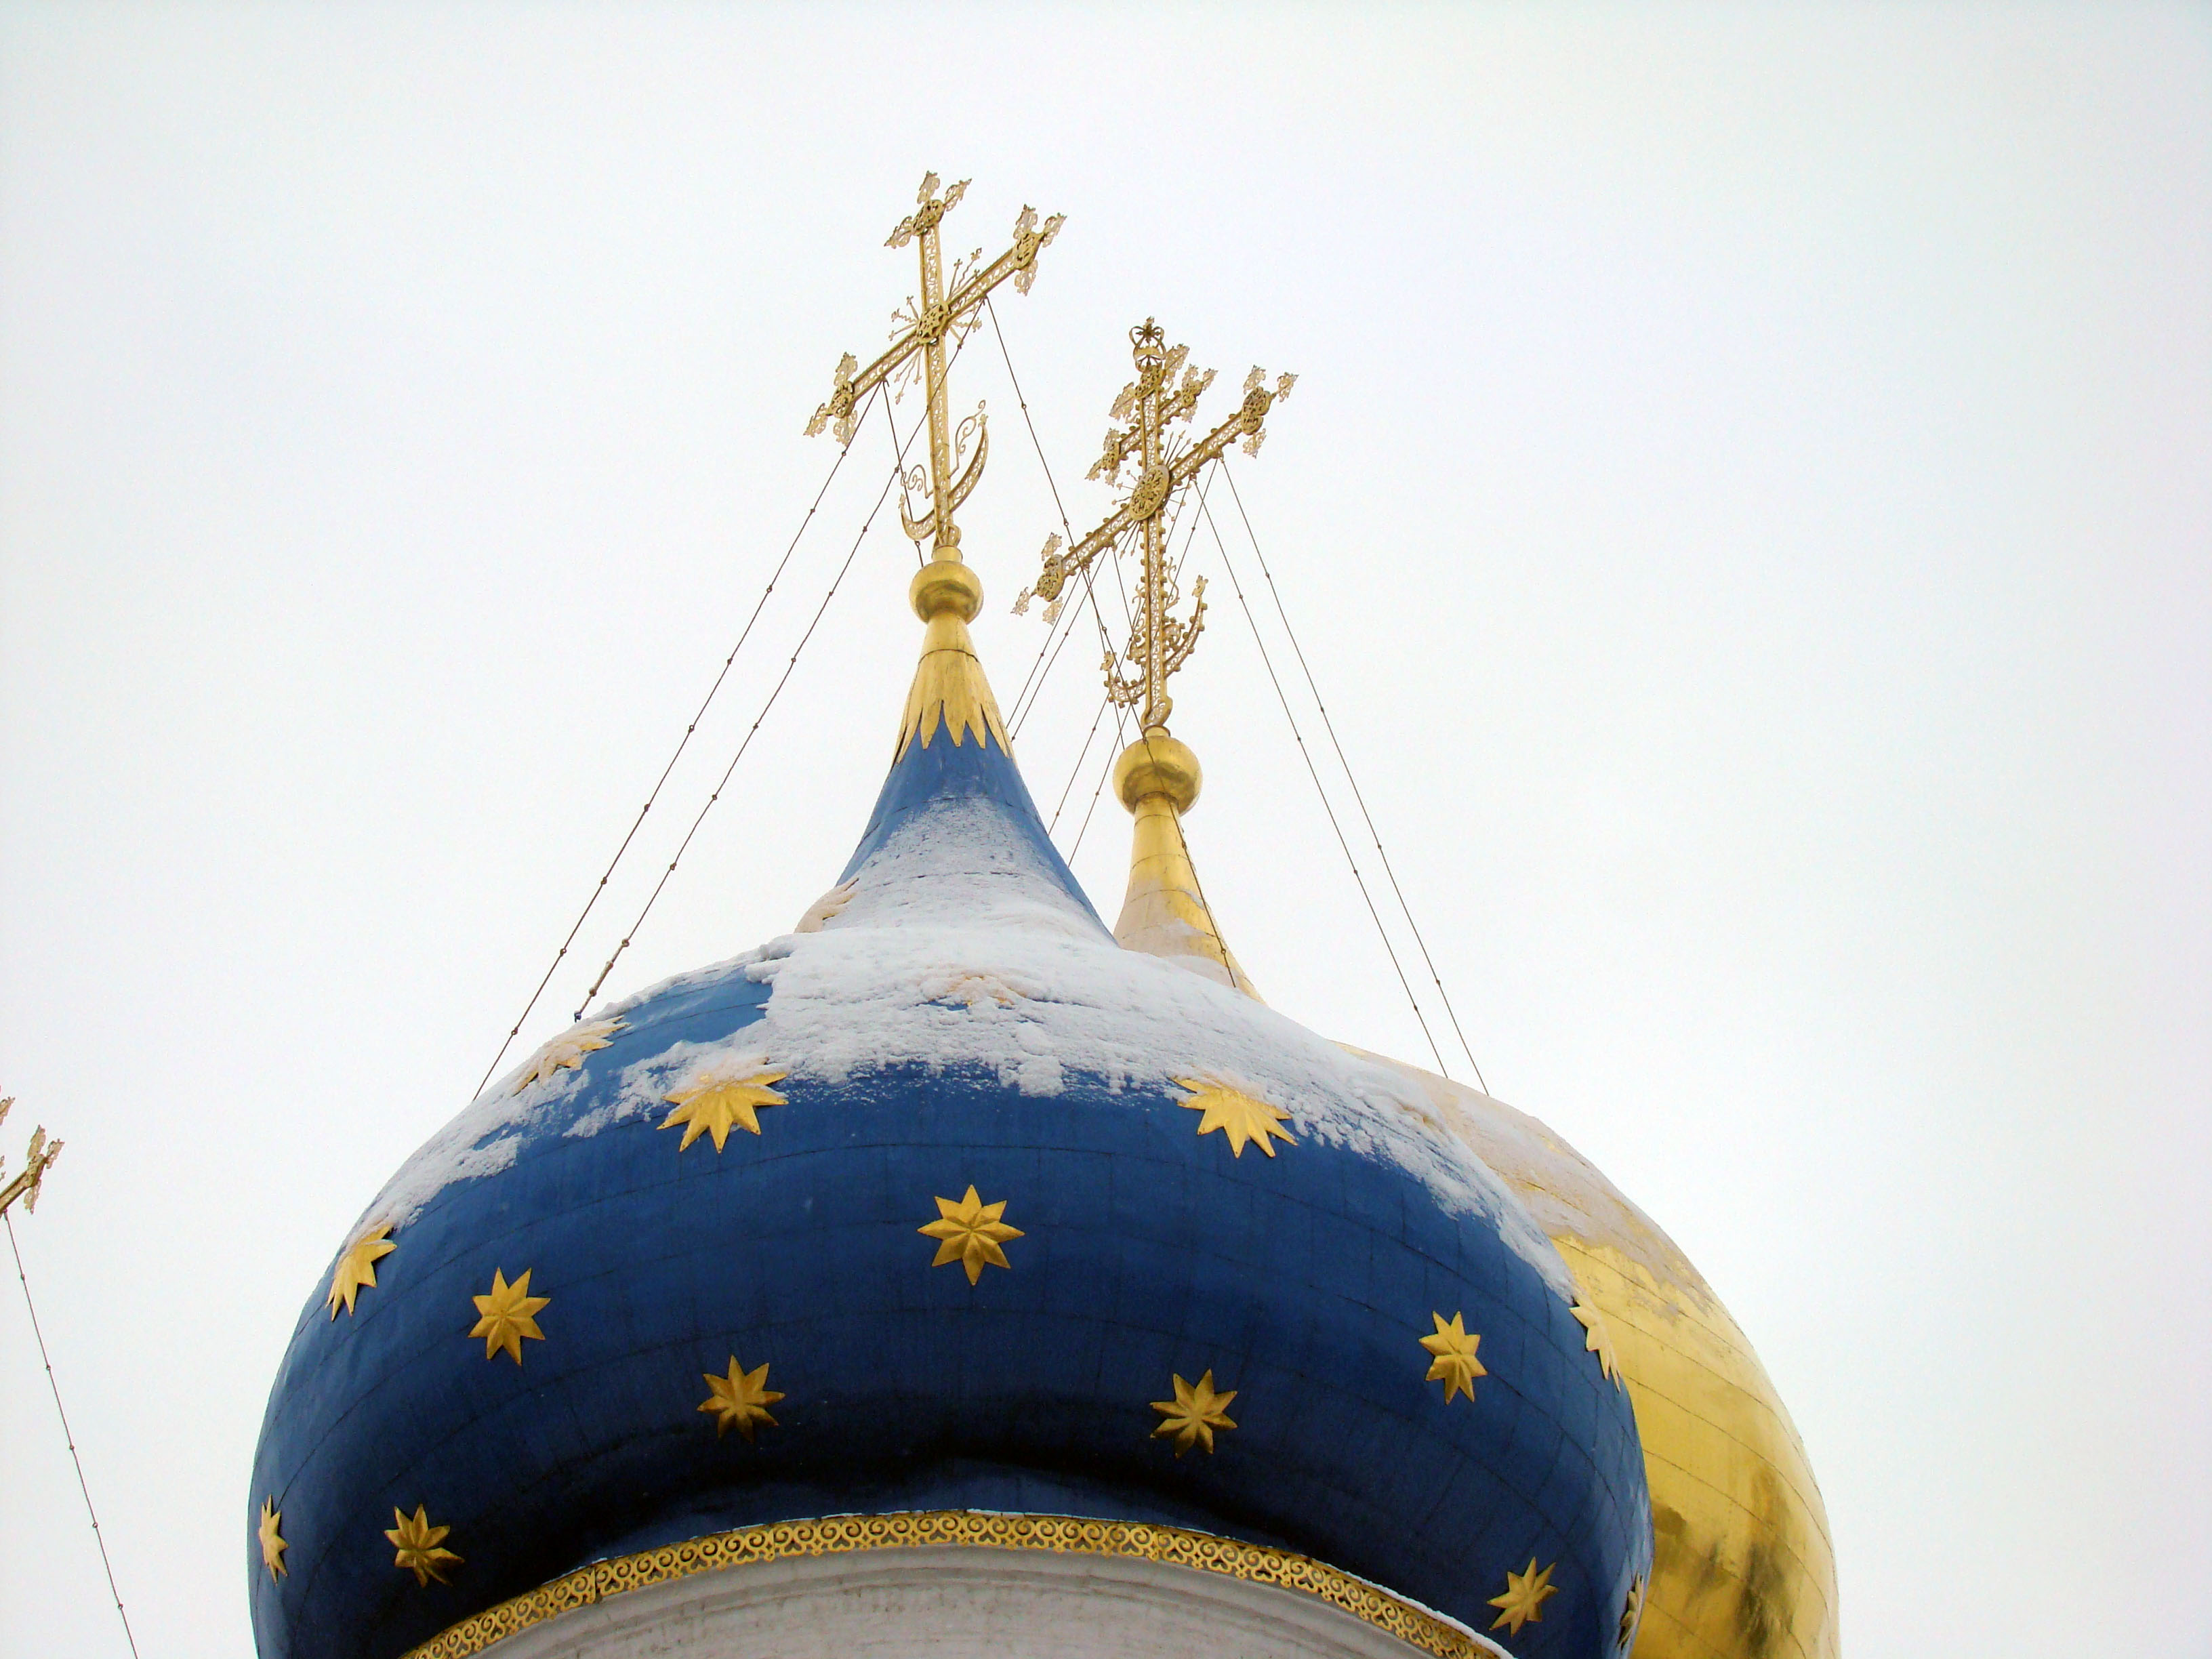
spring, color, blue, yellow, lighting, temple, sony, dome, russia, sergievposad, moscowregion, sergiyevposad, dsc, h9, dsch9, man made object